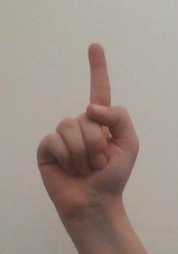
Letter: bb